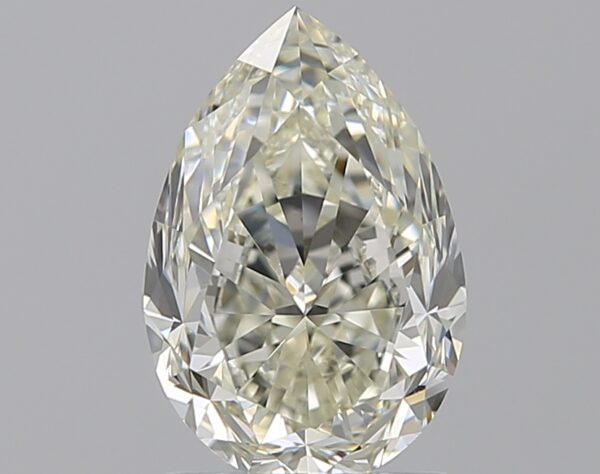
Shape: pear
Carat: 1.51
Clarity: VS1
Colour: L
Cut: GD
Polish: EX
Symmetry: EX
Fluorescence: F
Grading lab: GIA
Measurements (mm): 8.93 x 6.02 x 4.15